Viking (rocket)

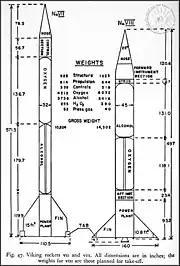
Diagram showing both Viking rocket variants, Vikings 1 to 7 (left) and 8 to 12 (right).

The Viking was roughly half the size, in terms of mass and power, of the V-2. Both were actively guided rockets, fueled with the same propellant (Ethyl alcohol and liquid oxygen), which were fed to a single large pump-fed engine by two turbine-driven pumps. The Reaction Motors XLR10-RM-2 engine was the largest liquid-fueled rocket engine developed in the United States up to that time, producing (sea level) and (vacuum) of thrust. Isp was and respectively, with a mission time of 103 seconds. As was also the case for the V-2, hydrogen peroxide was converted to steam to drive the turbopump that fed fuel and oxidizer into the engine. XLR-10-RM-2 was regeneratively cooled.